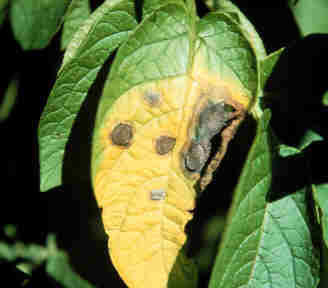
Labels: Potato leaf early blight